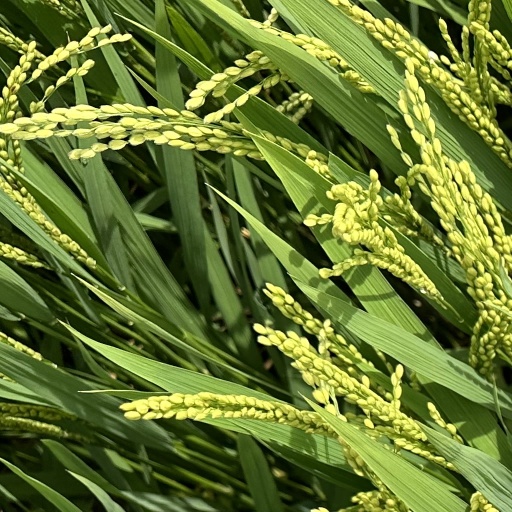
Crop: rice